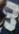
Number: 3